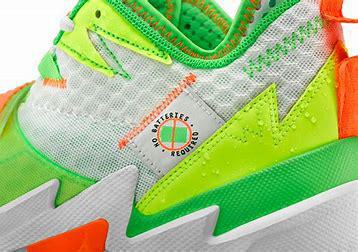
Brand: Jordan
Model: Why Not ZER0 3